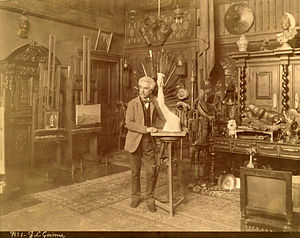
Jean-Léon Gérôme
Jean-Léon Gérôme.
Jean-Léon Gérôme var en fransk maler og billedhugger, der arbejdede i stilarten akademisk kunst, som han bragte til et kunstnerisk højdepunkt.